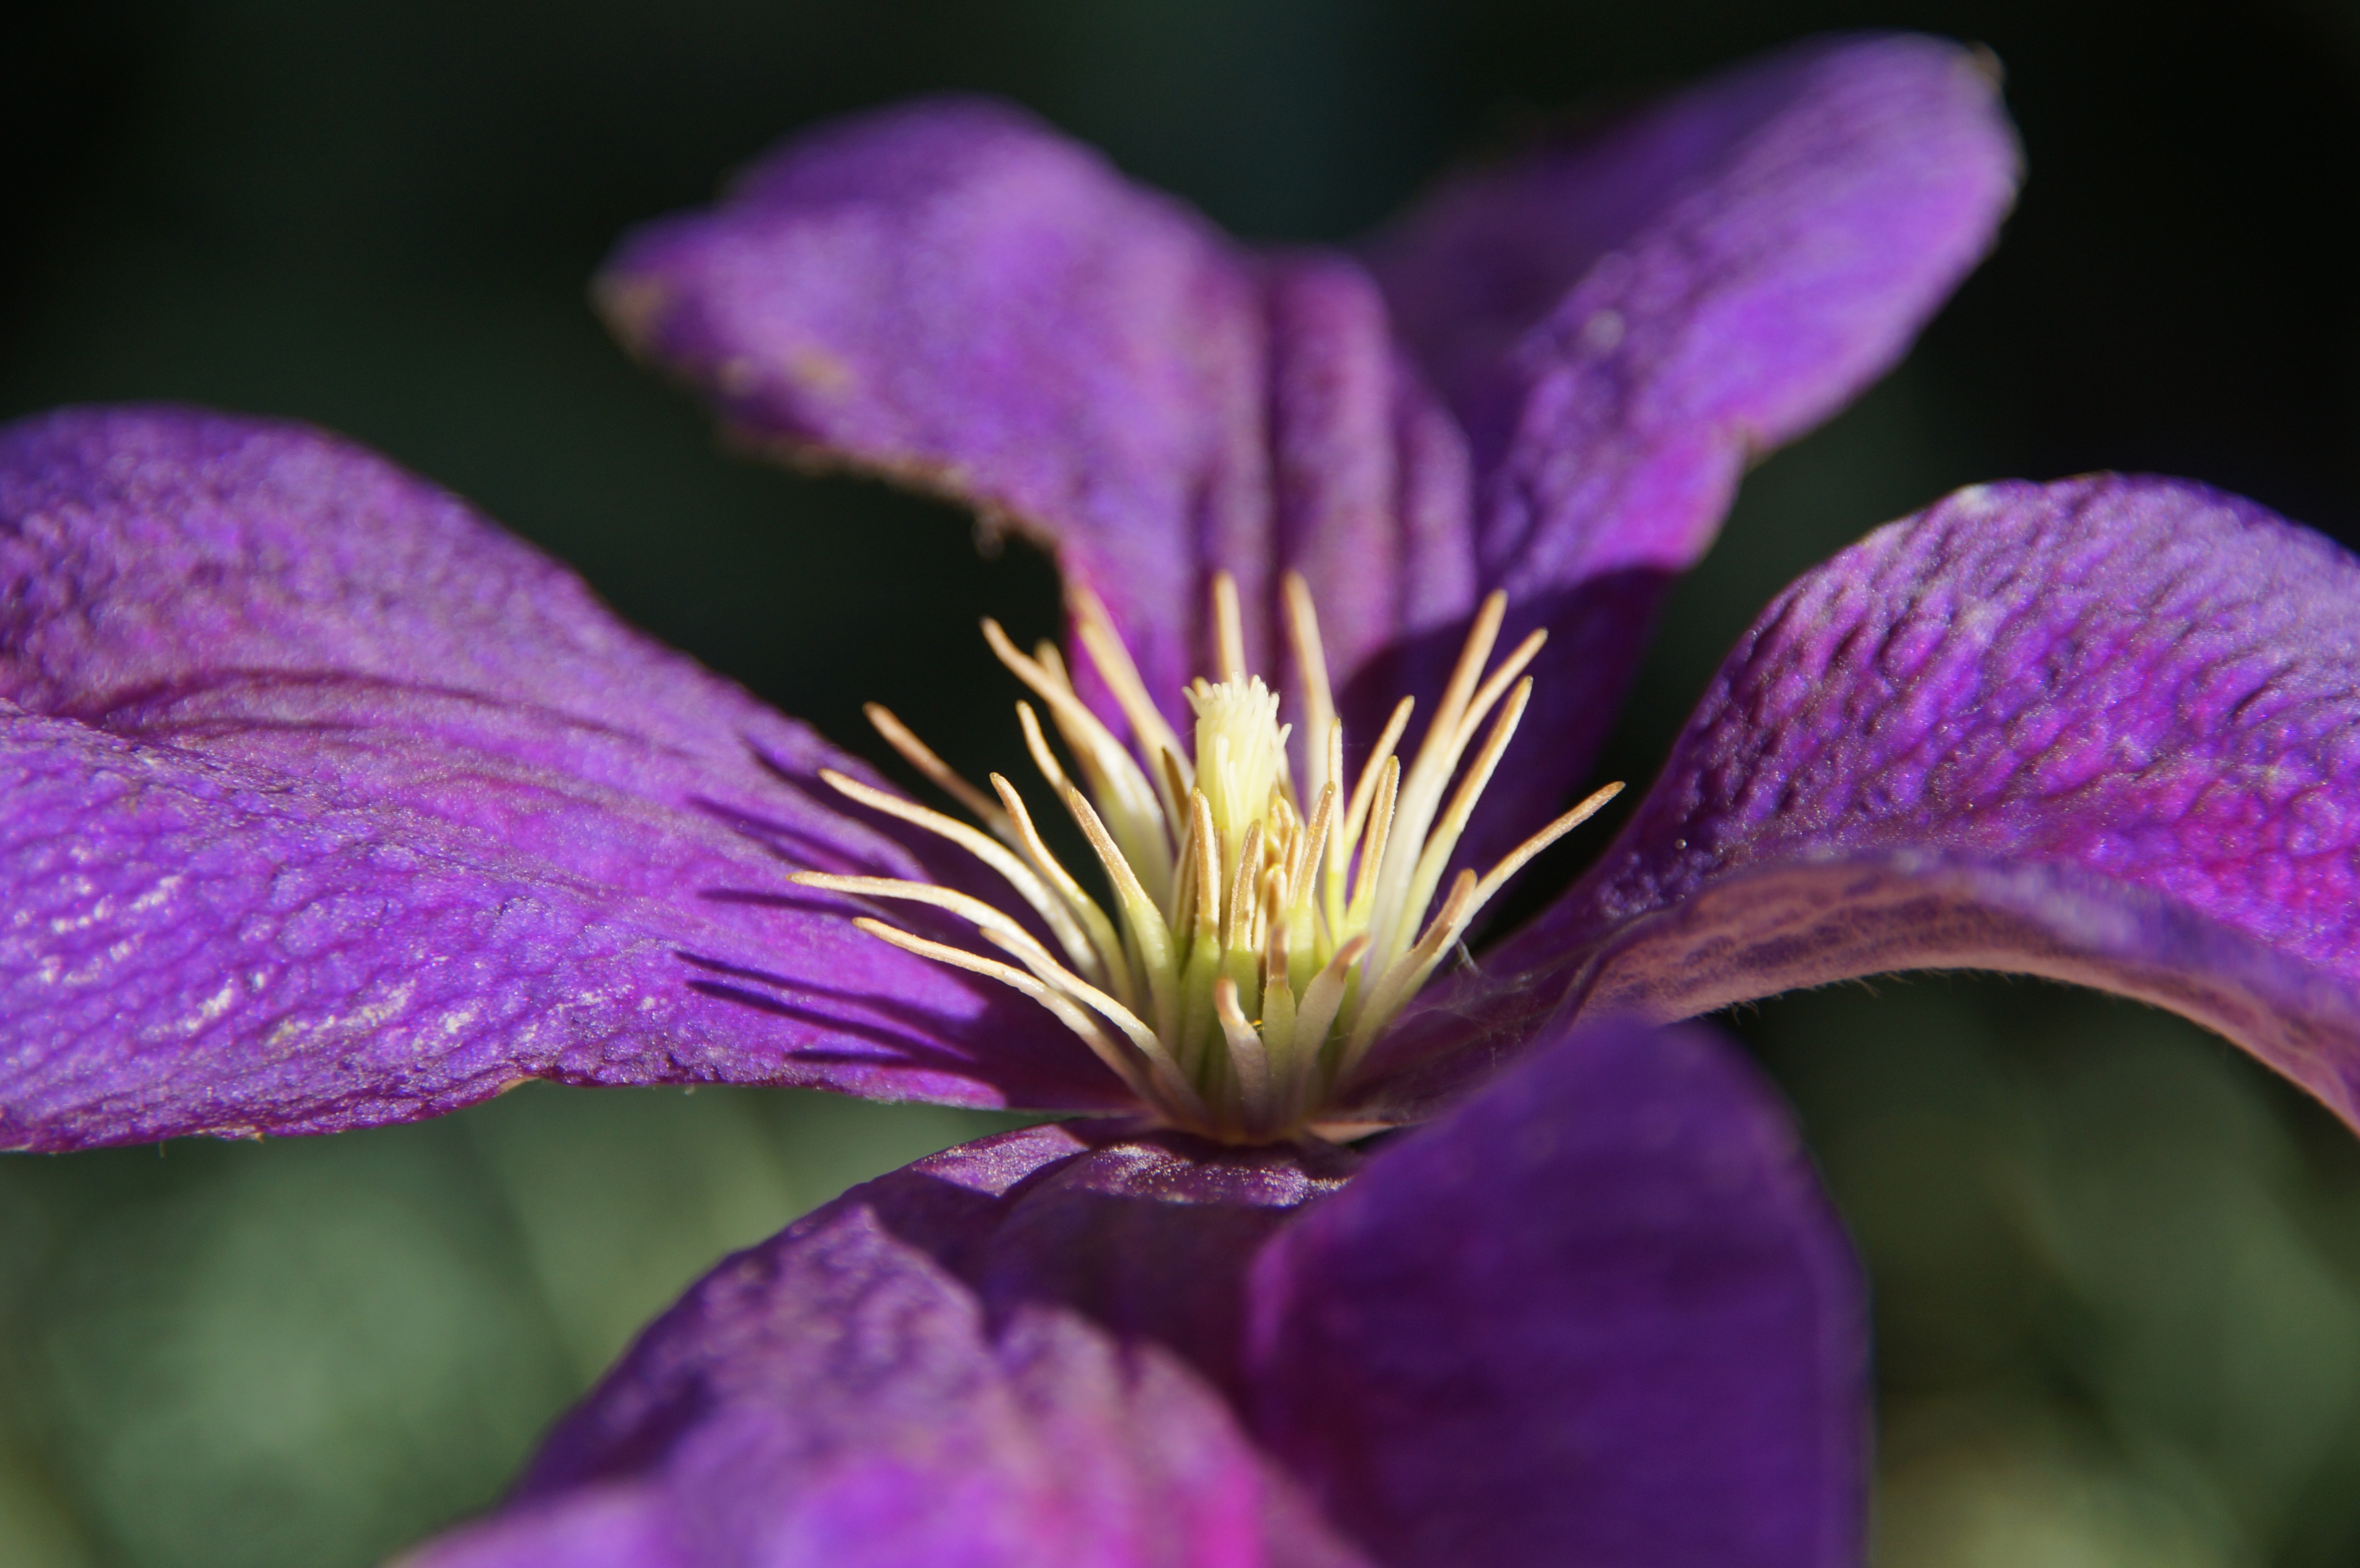
nature, blossom, plant, white, photography, flower, purple, petal, photo, summer, bush, stamp, macro, botany, climber, yellow, close, flora, wildflower, flowers, close up, leaves, iris, eye, beautiful, hell, organ, clematis, macro photography, flowering plant, plant stem, land plant, violet family